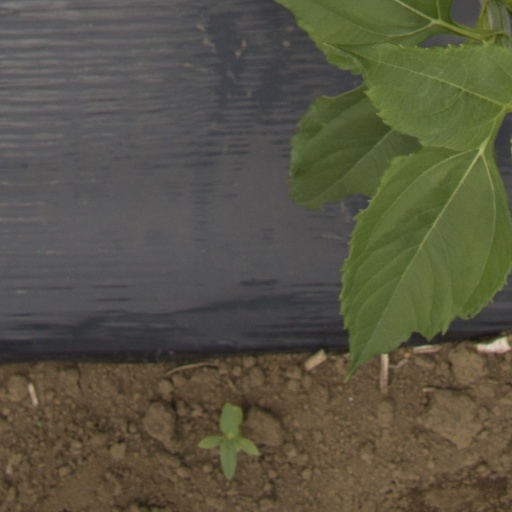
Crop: Jerusalem artichoke